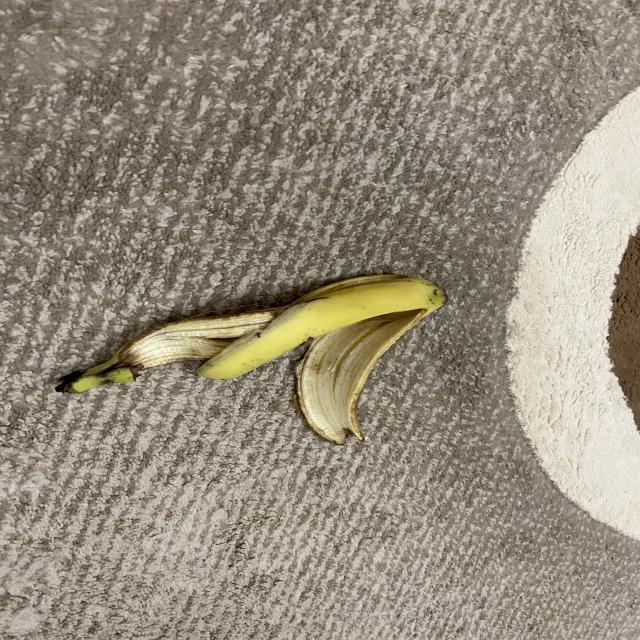
Label: bananas